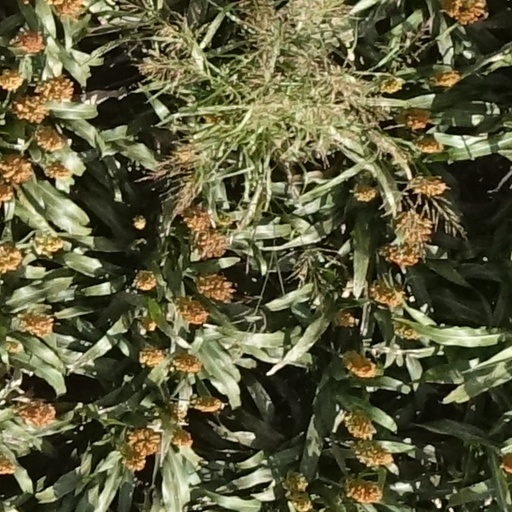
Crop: sorghum